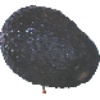
Label: avocado